Korra

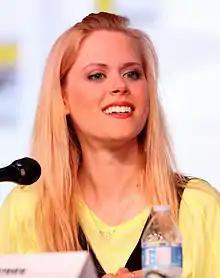
Korra's original actress, Janet Varney at San Diego Comic-Con 2012.

Janet Varney was the original voice actress for Korra during the show's run. Varney stated that she loved the character, describing her as being "complicated" while reasoning that this was due to her age and responsibilities, and summarized her experience voicing Korra as having been "such a privilege to be a part of". Varney understood the criticism of her character and felt it was one of the compelling aspects of the series, as Korra was someone that "you're not always looking up to" and mentioned Superman while saying that a character is more interesting to her when they are flawed. Responding to being questioned about negative reception for the series in general, Varney admitted to preferring to live in a world of "unicorns and rainbows" and only pay attention to the positive feedback she received since she believed she would not "do a better job on the show if my feelings are crushed by someone who's just angry at me for no reason." Friends with Grey DeLisle, who voiced Azula in the original series, Varney remembered her advice about the fandom where DeLisle told her to be ready for her "life to change."